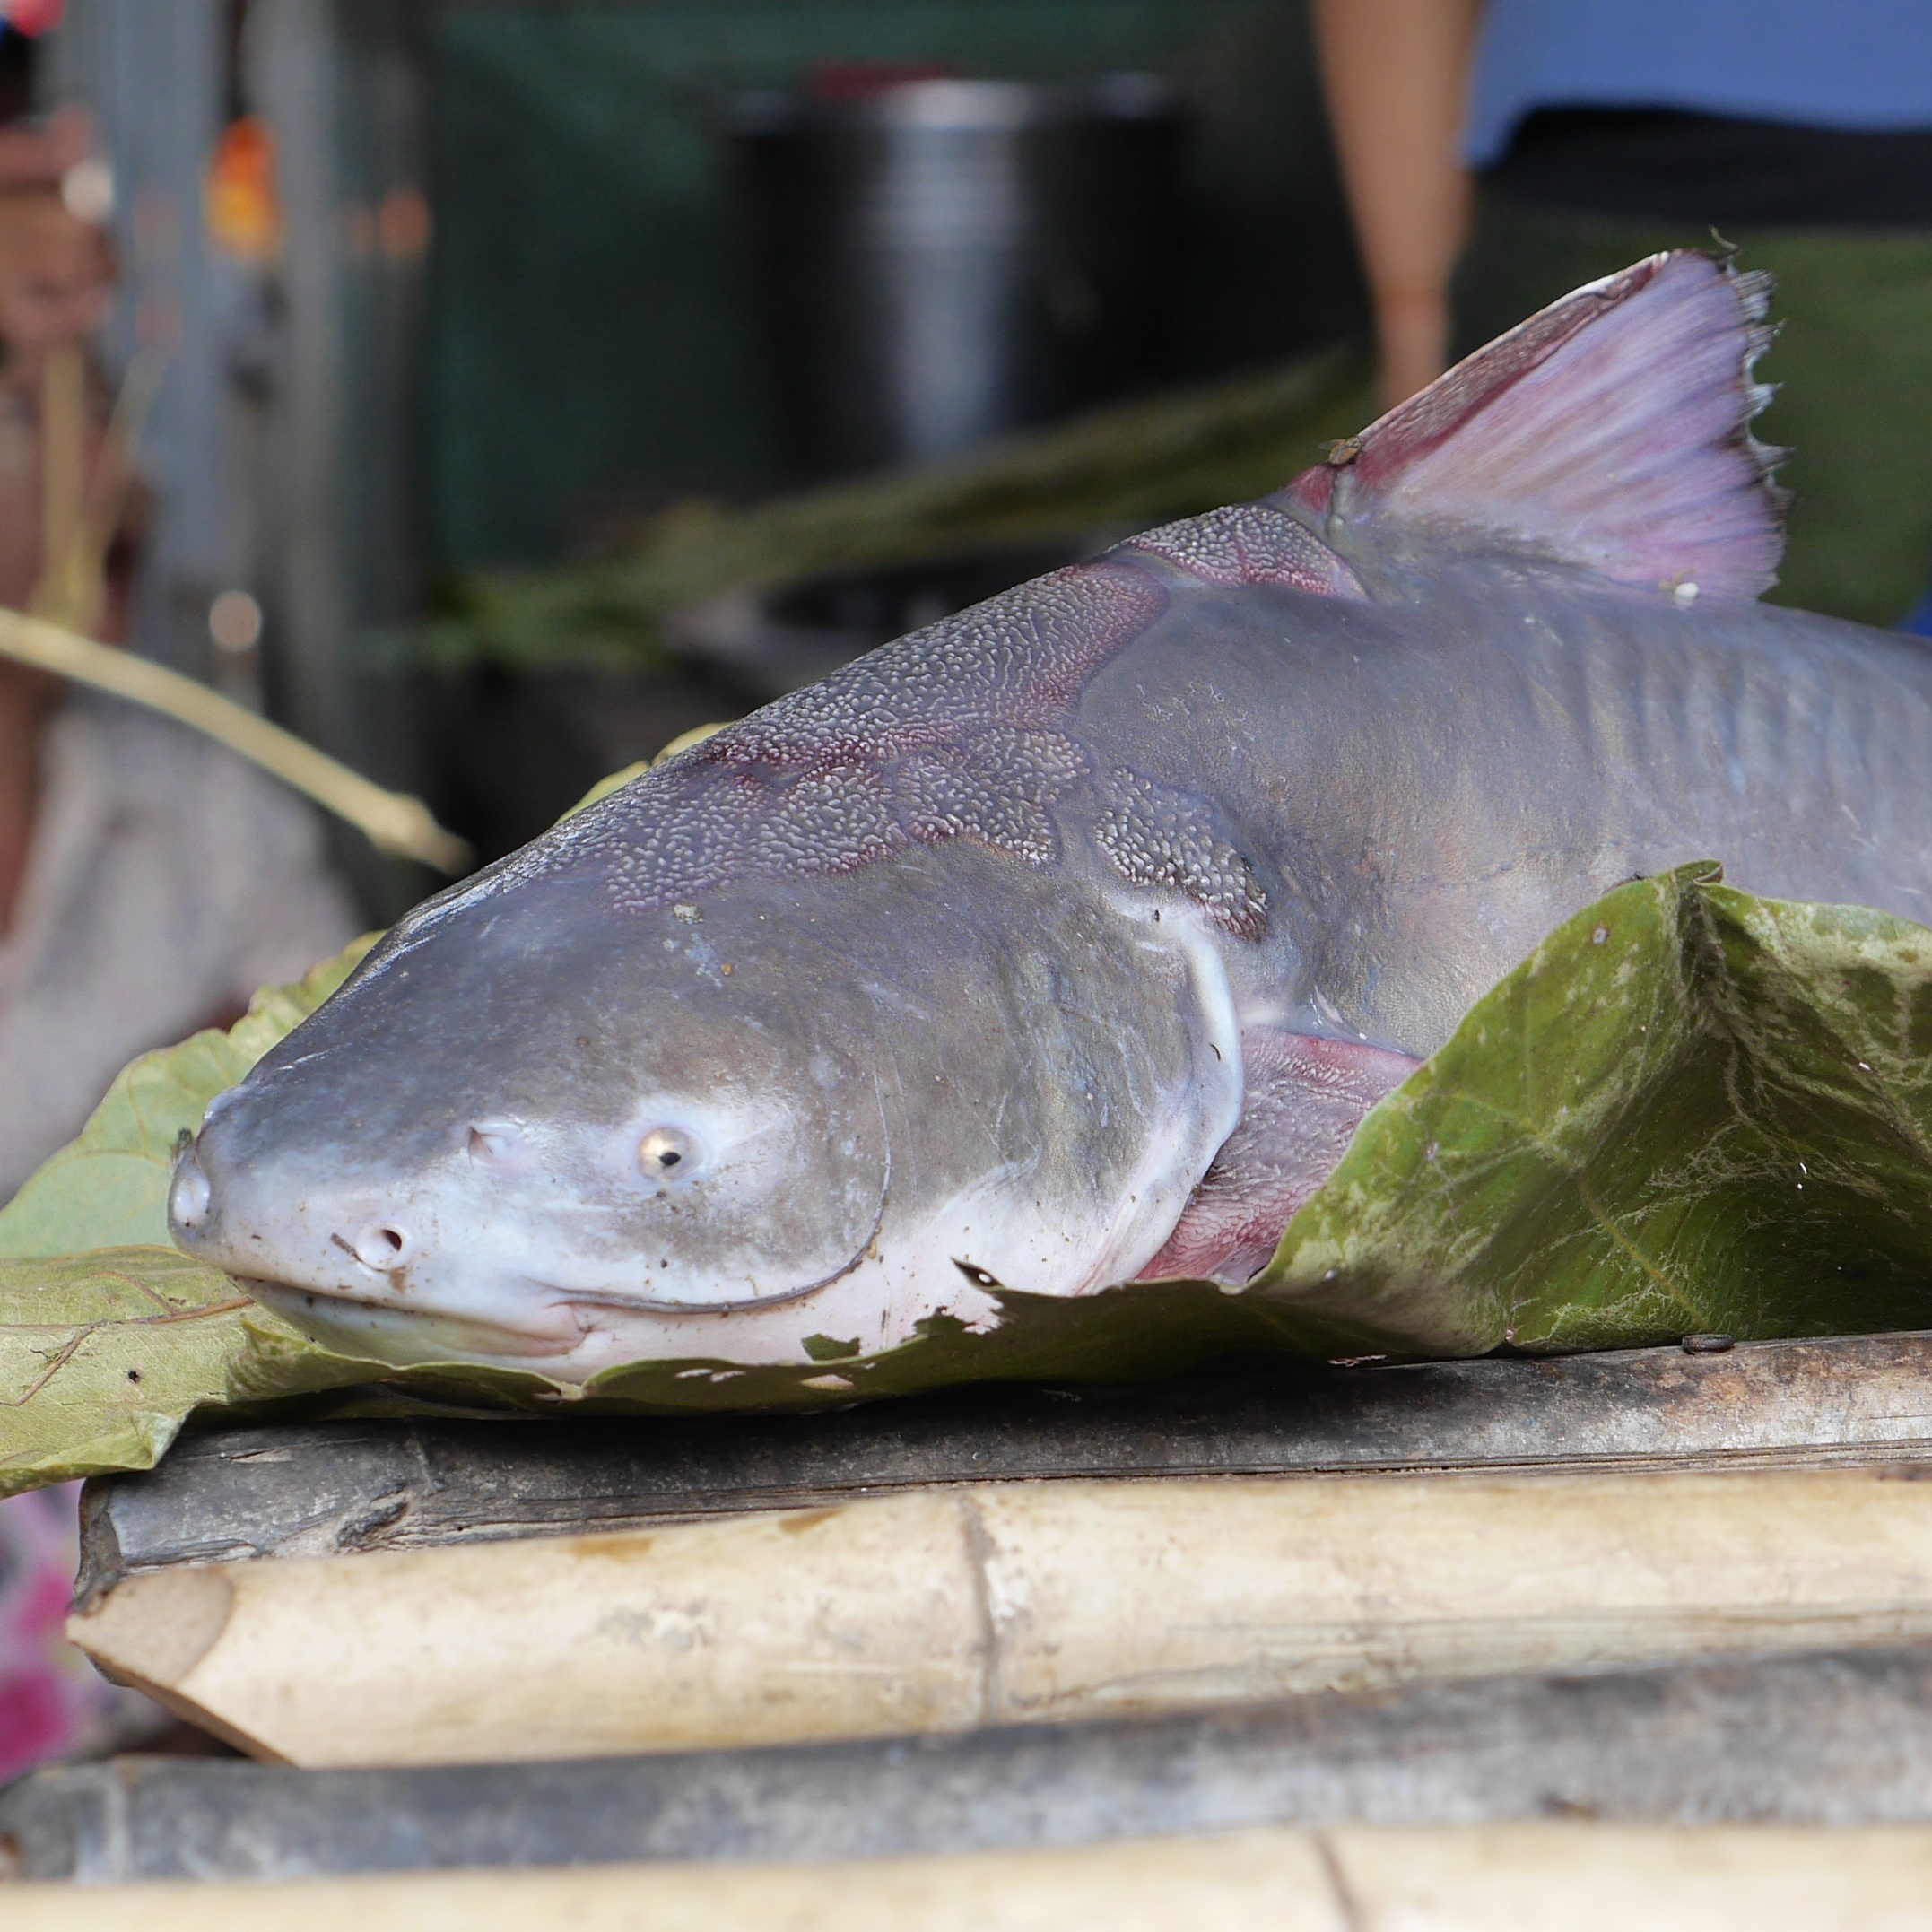
perch, blue, fish, fish market, vertebrate, milkfish, myanmar, burma, cod, wels